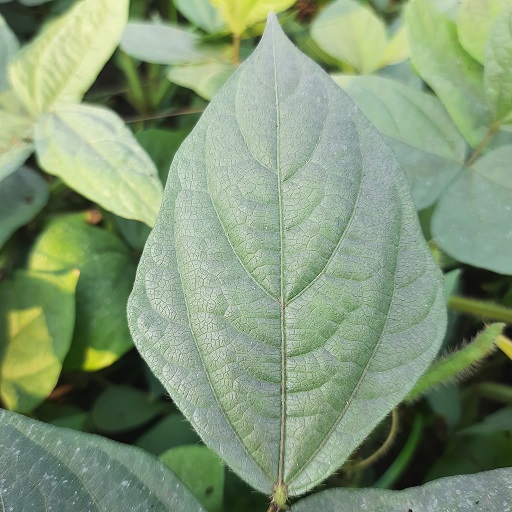
Label: Healthy